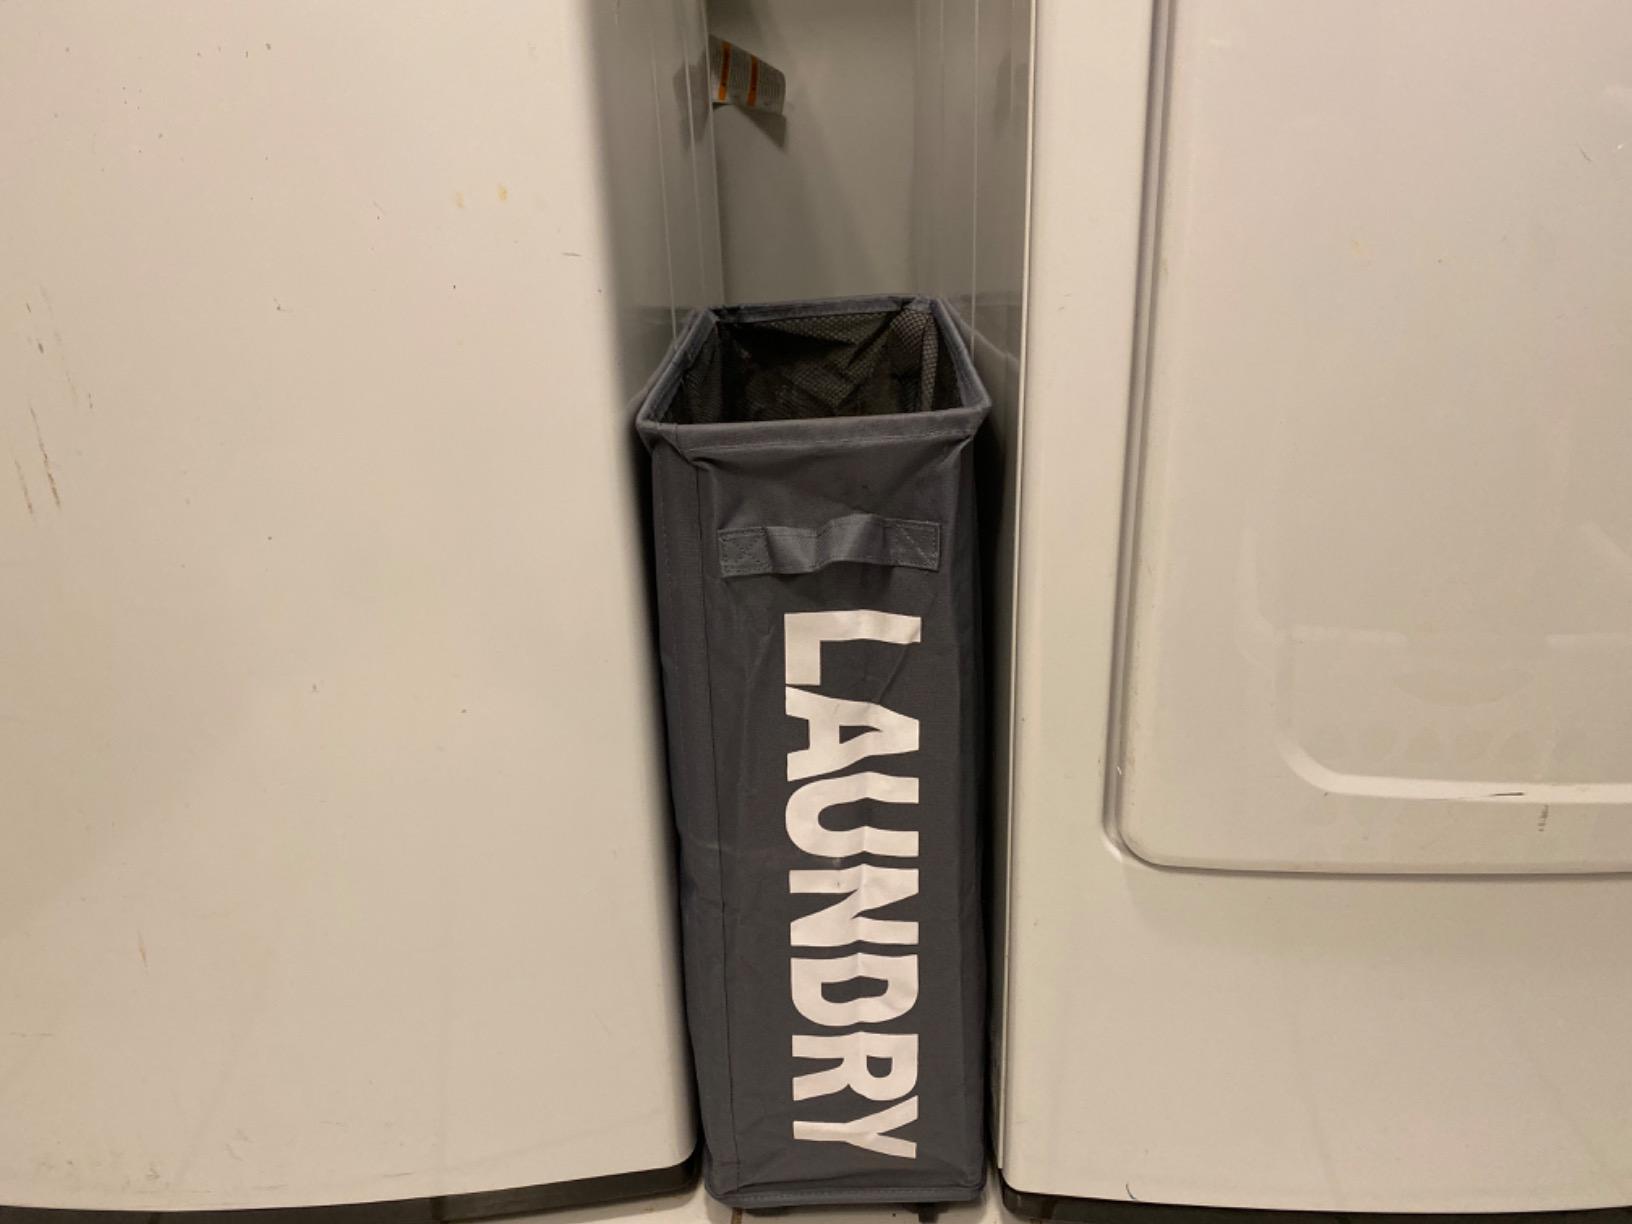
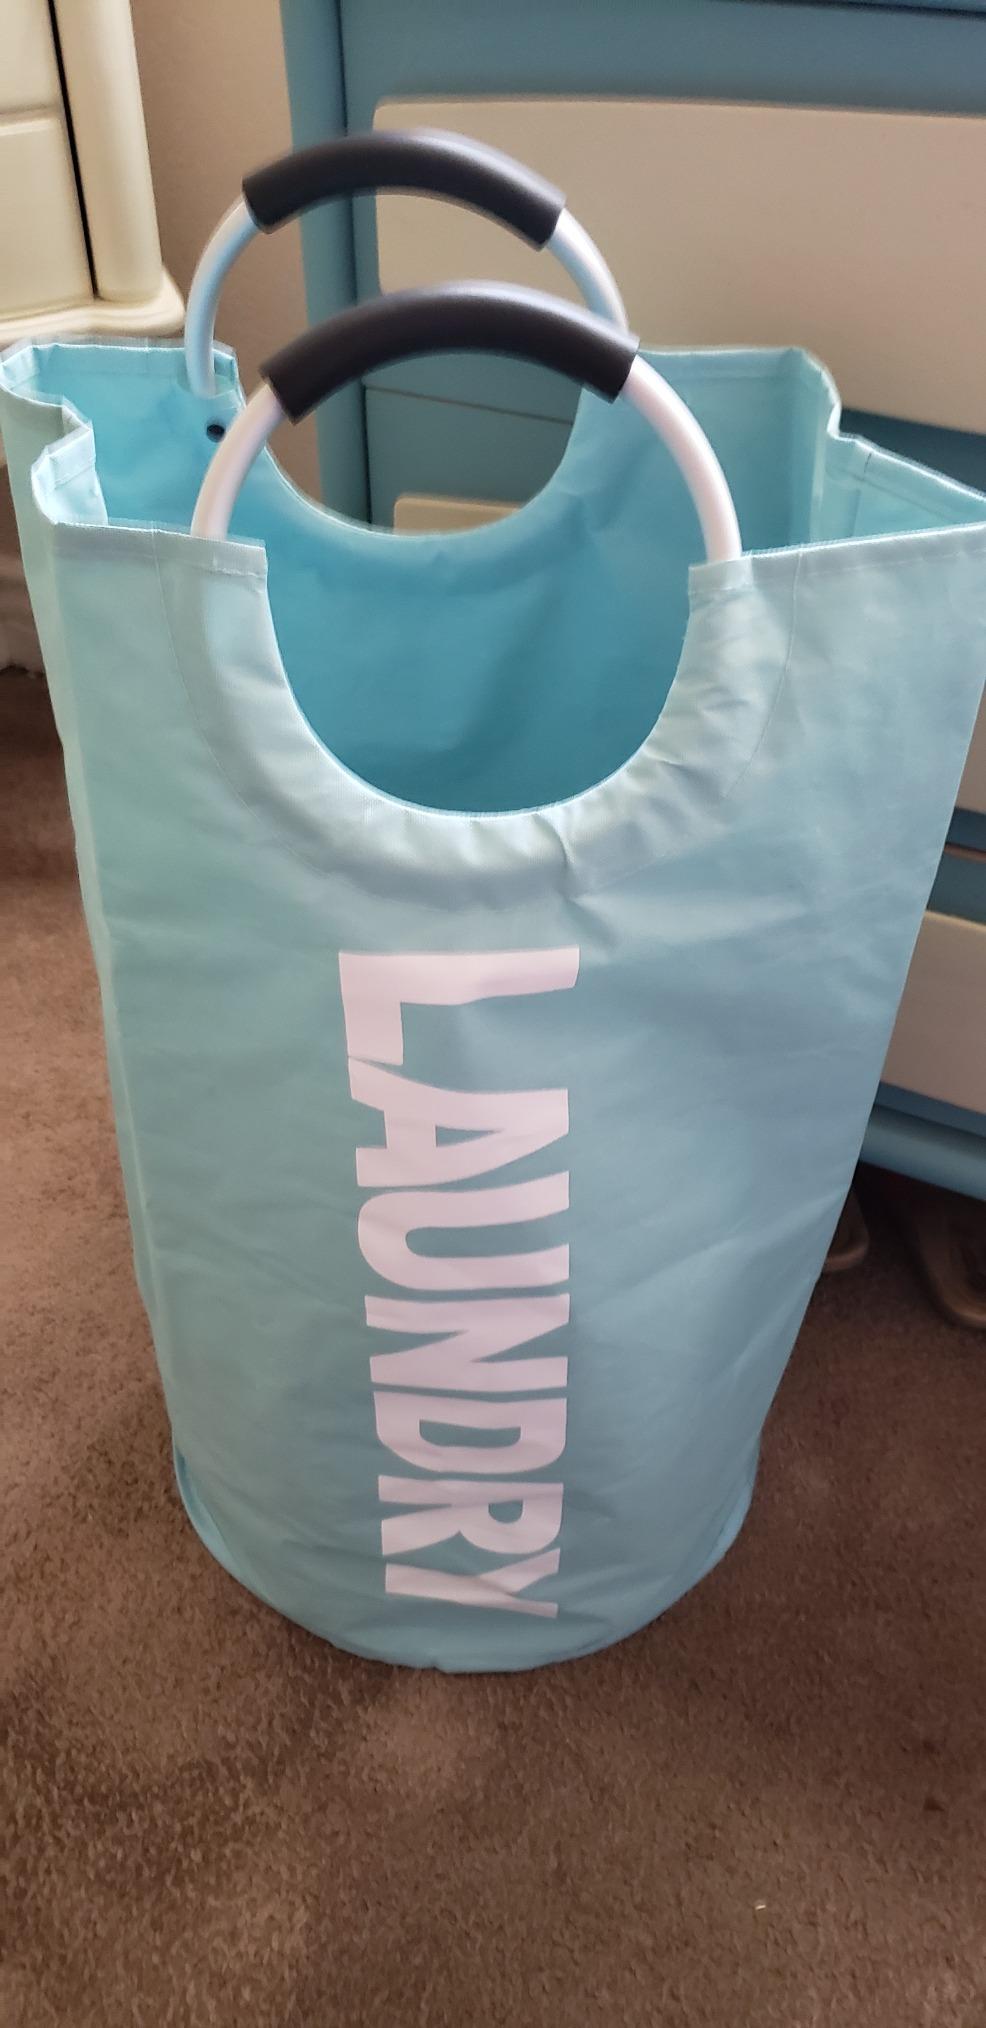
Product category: items_hamper
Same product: no